Teoloyucan

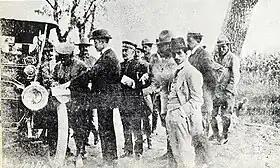
Treaty of Teoloyucan

According to the Codex Mendoza, the settlement is mentioned as Itzcoatl conquered this area, meaning it existed prior to 1436, probably owing its importance to its proximity to Cuautitlán. After the Spanish Conquest, in 1565, the area and its people were entrusted to Alonso de Ávila Alvarado. The Franciscans came a year later to evangelize. In 1570, the town was described as having four principal districts divided into 8 neighborhoods each, indicating the area was already well-organized with a population of over 1,000 people, half of whom were Mexica and the other half Otomi. The population of the city as of 2010 was 63,115.